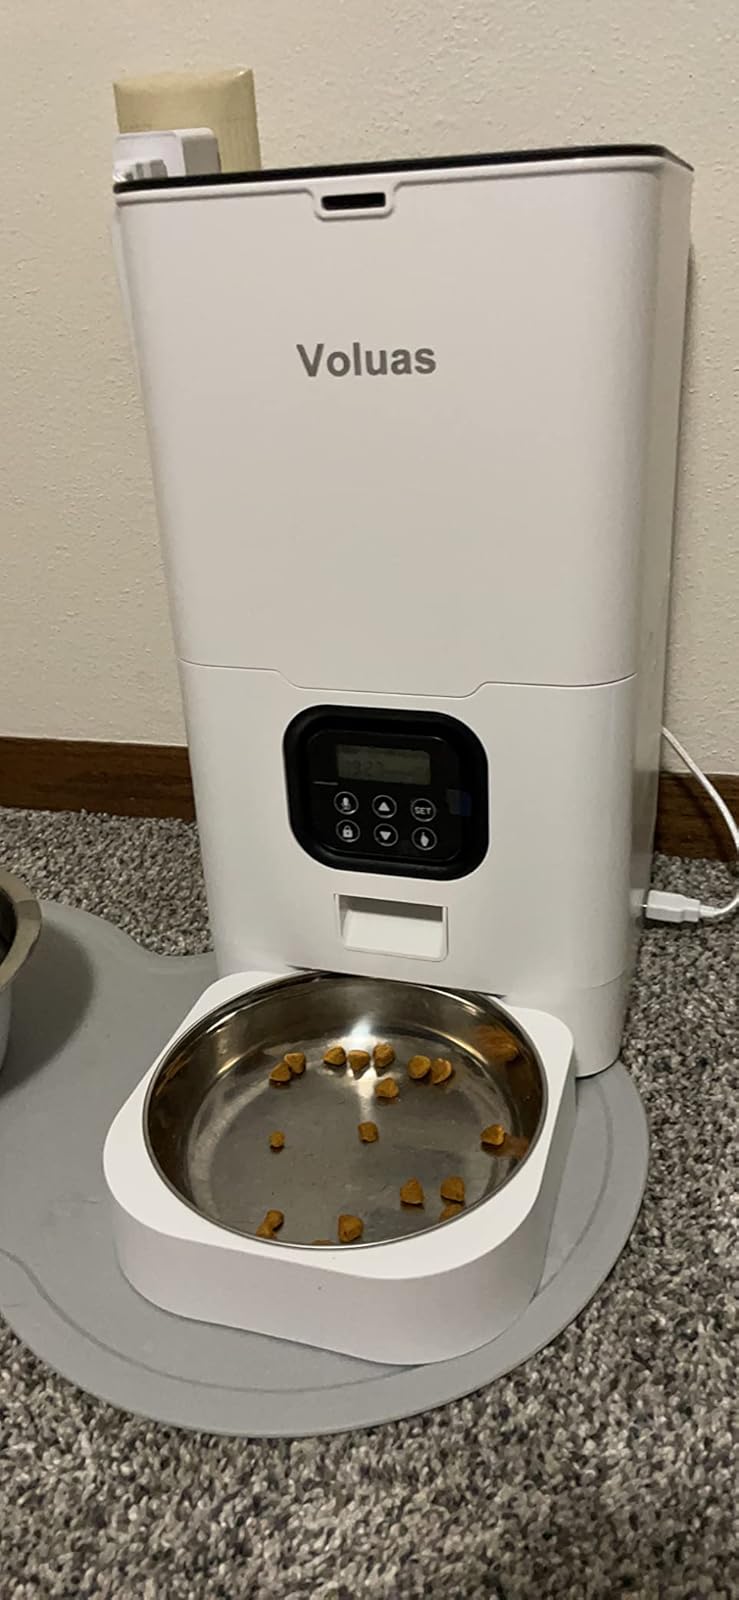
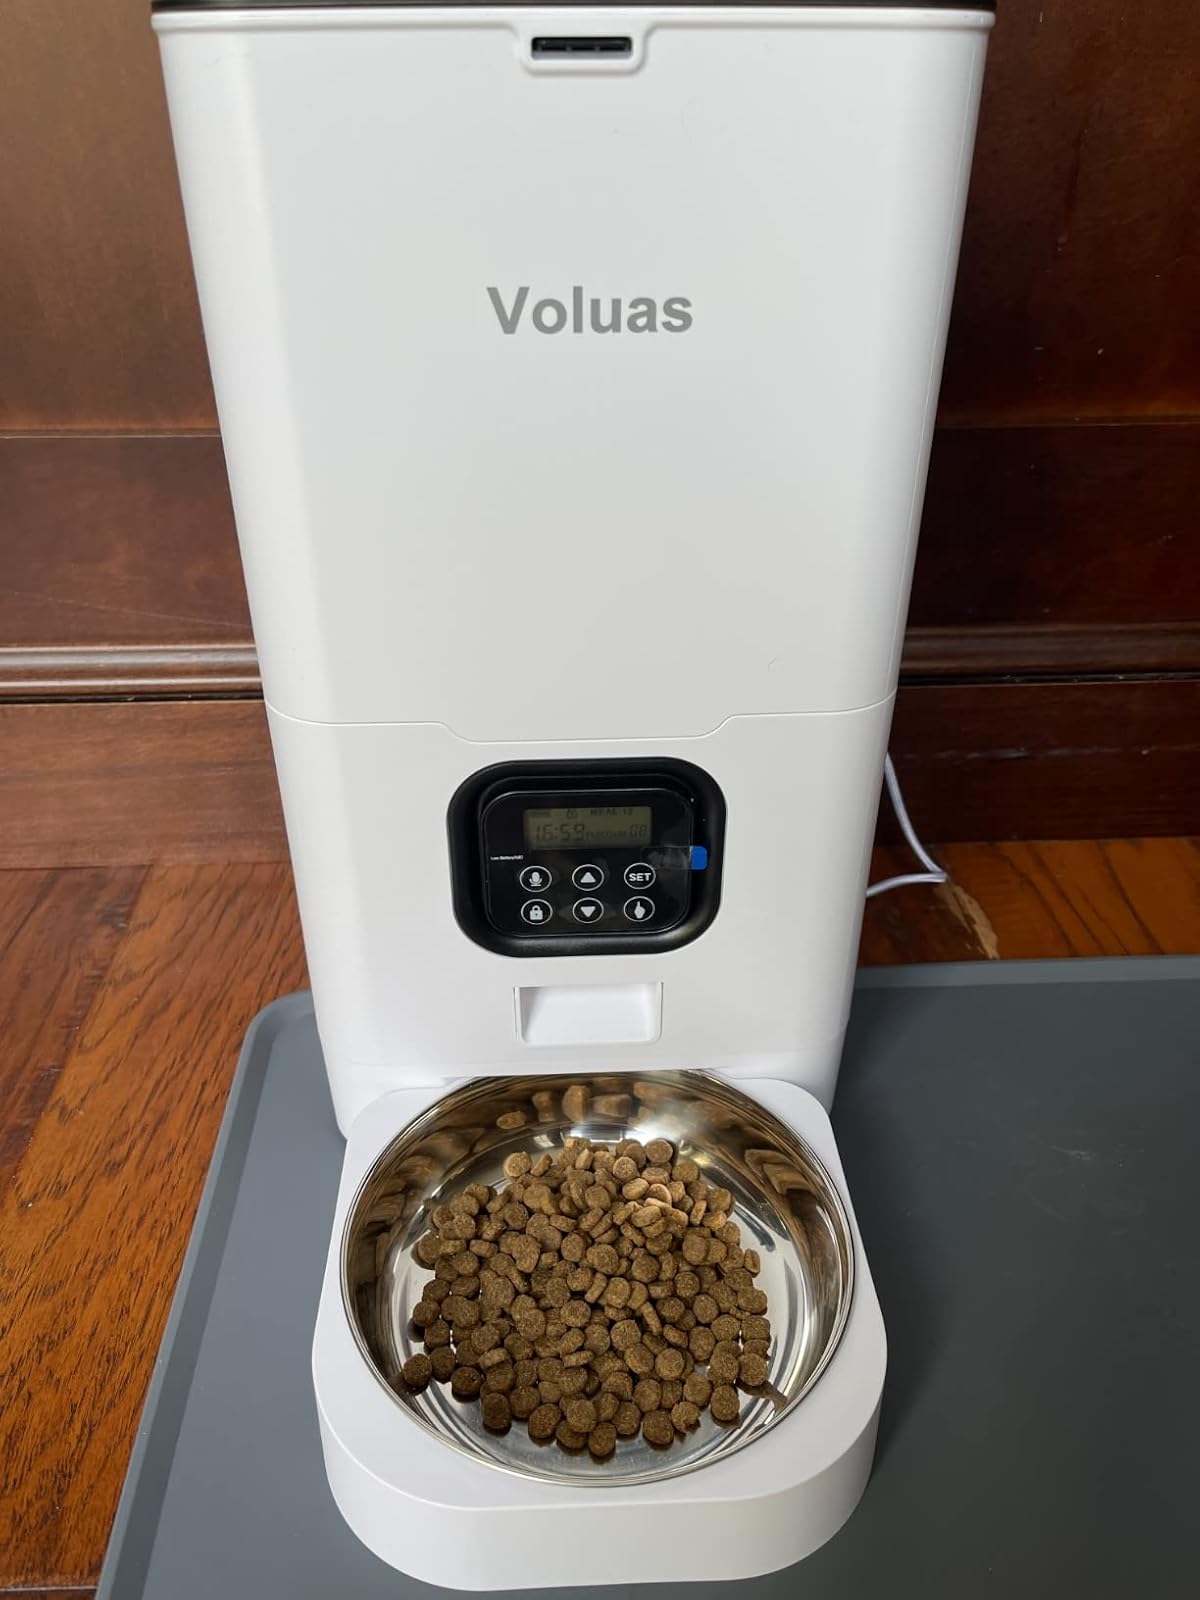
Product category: items_feeder
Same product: yes